Opinion polling for the 2004 Hong Kong legislative election

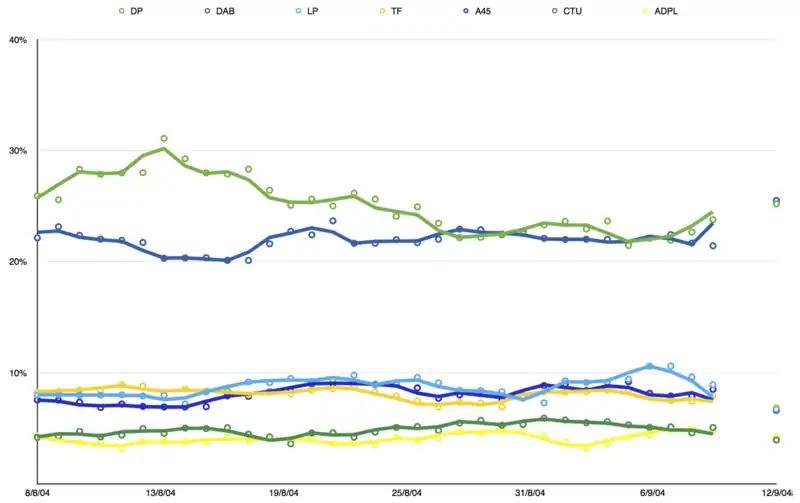

Overall poll results each party in geographical constituencies according to each constituency.